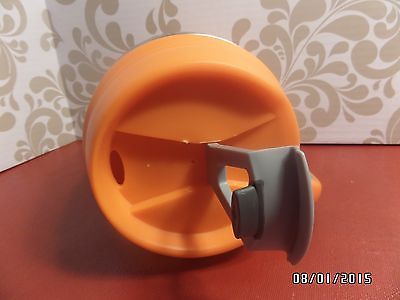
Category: mug